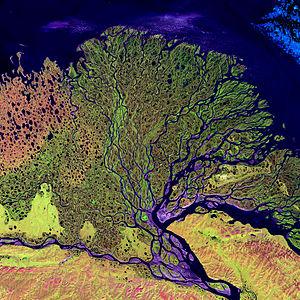
Delta du fleuve Lena. Image composite en fausse couleurs représentant le rouge, l'infrarouge proche et l'infrarouge lointain. Ελληνικά: Το δέλτα του ποταμού Λένα της Ρωσίας όπως το απεικόνισε ο δορυφόρος Landsat το 2000 Türkçe: Lena Nehri sularını Yeni Sibirya Adaları'nın kuzeybatısına 10,800 km²lik bir delta ile bırakır. Nehir ağzının delta boyunca uzunluğu 400 km. yi bulmaktadır. Delta alanının bir kısmı Vahşî Yaşamı Koruma Bölgesi ilân edilmiştir. (Lena Nehri Deltasının Uydu Görüntüsü - Landsat 2000)
Le delta de la Léna est une formation naturelle créée par le fleuve Léna en se jetant dans la mer de Laptev, mer bordière de l'océan Arctique. Le delta de la Léna est situé dans le nord-est de la Sibérie, en Russie.
La réserve naturelle du delta de la Léna est une réserve naturelle d'État située dans une partie du delta de la Léna, au nord de la Sibérie en fédération de Russie. Elle a été instituée le 18 décembre 1985. Elle se trouve à l'embouchure de la Léna, avec ses multiples bras, et au nord des contreforts des monts Karaoulakh. Elle dépend de l'administration de la république de Sakha et du raïon de Bouloun.
La Léna est un fleuve de Sibérie en Russie, le plus oriental des trois grands fleuves qui drainent cette immense région septentrionale de l'Asie selon un axe sud-nord. Long de 4 400 km, c'est le septième fleuve de la planète par la taille de son bassin versant et le 12ᵉ pour son débit moyen.